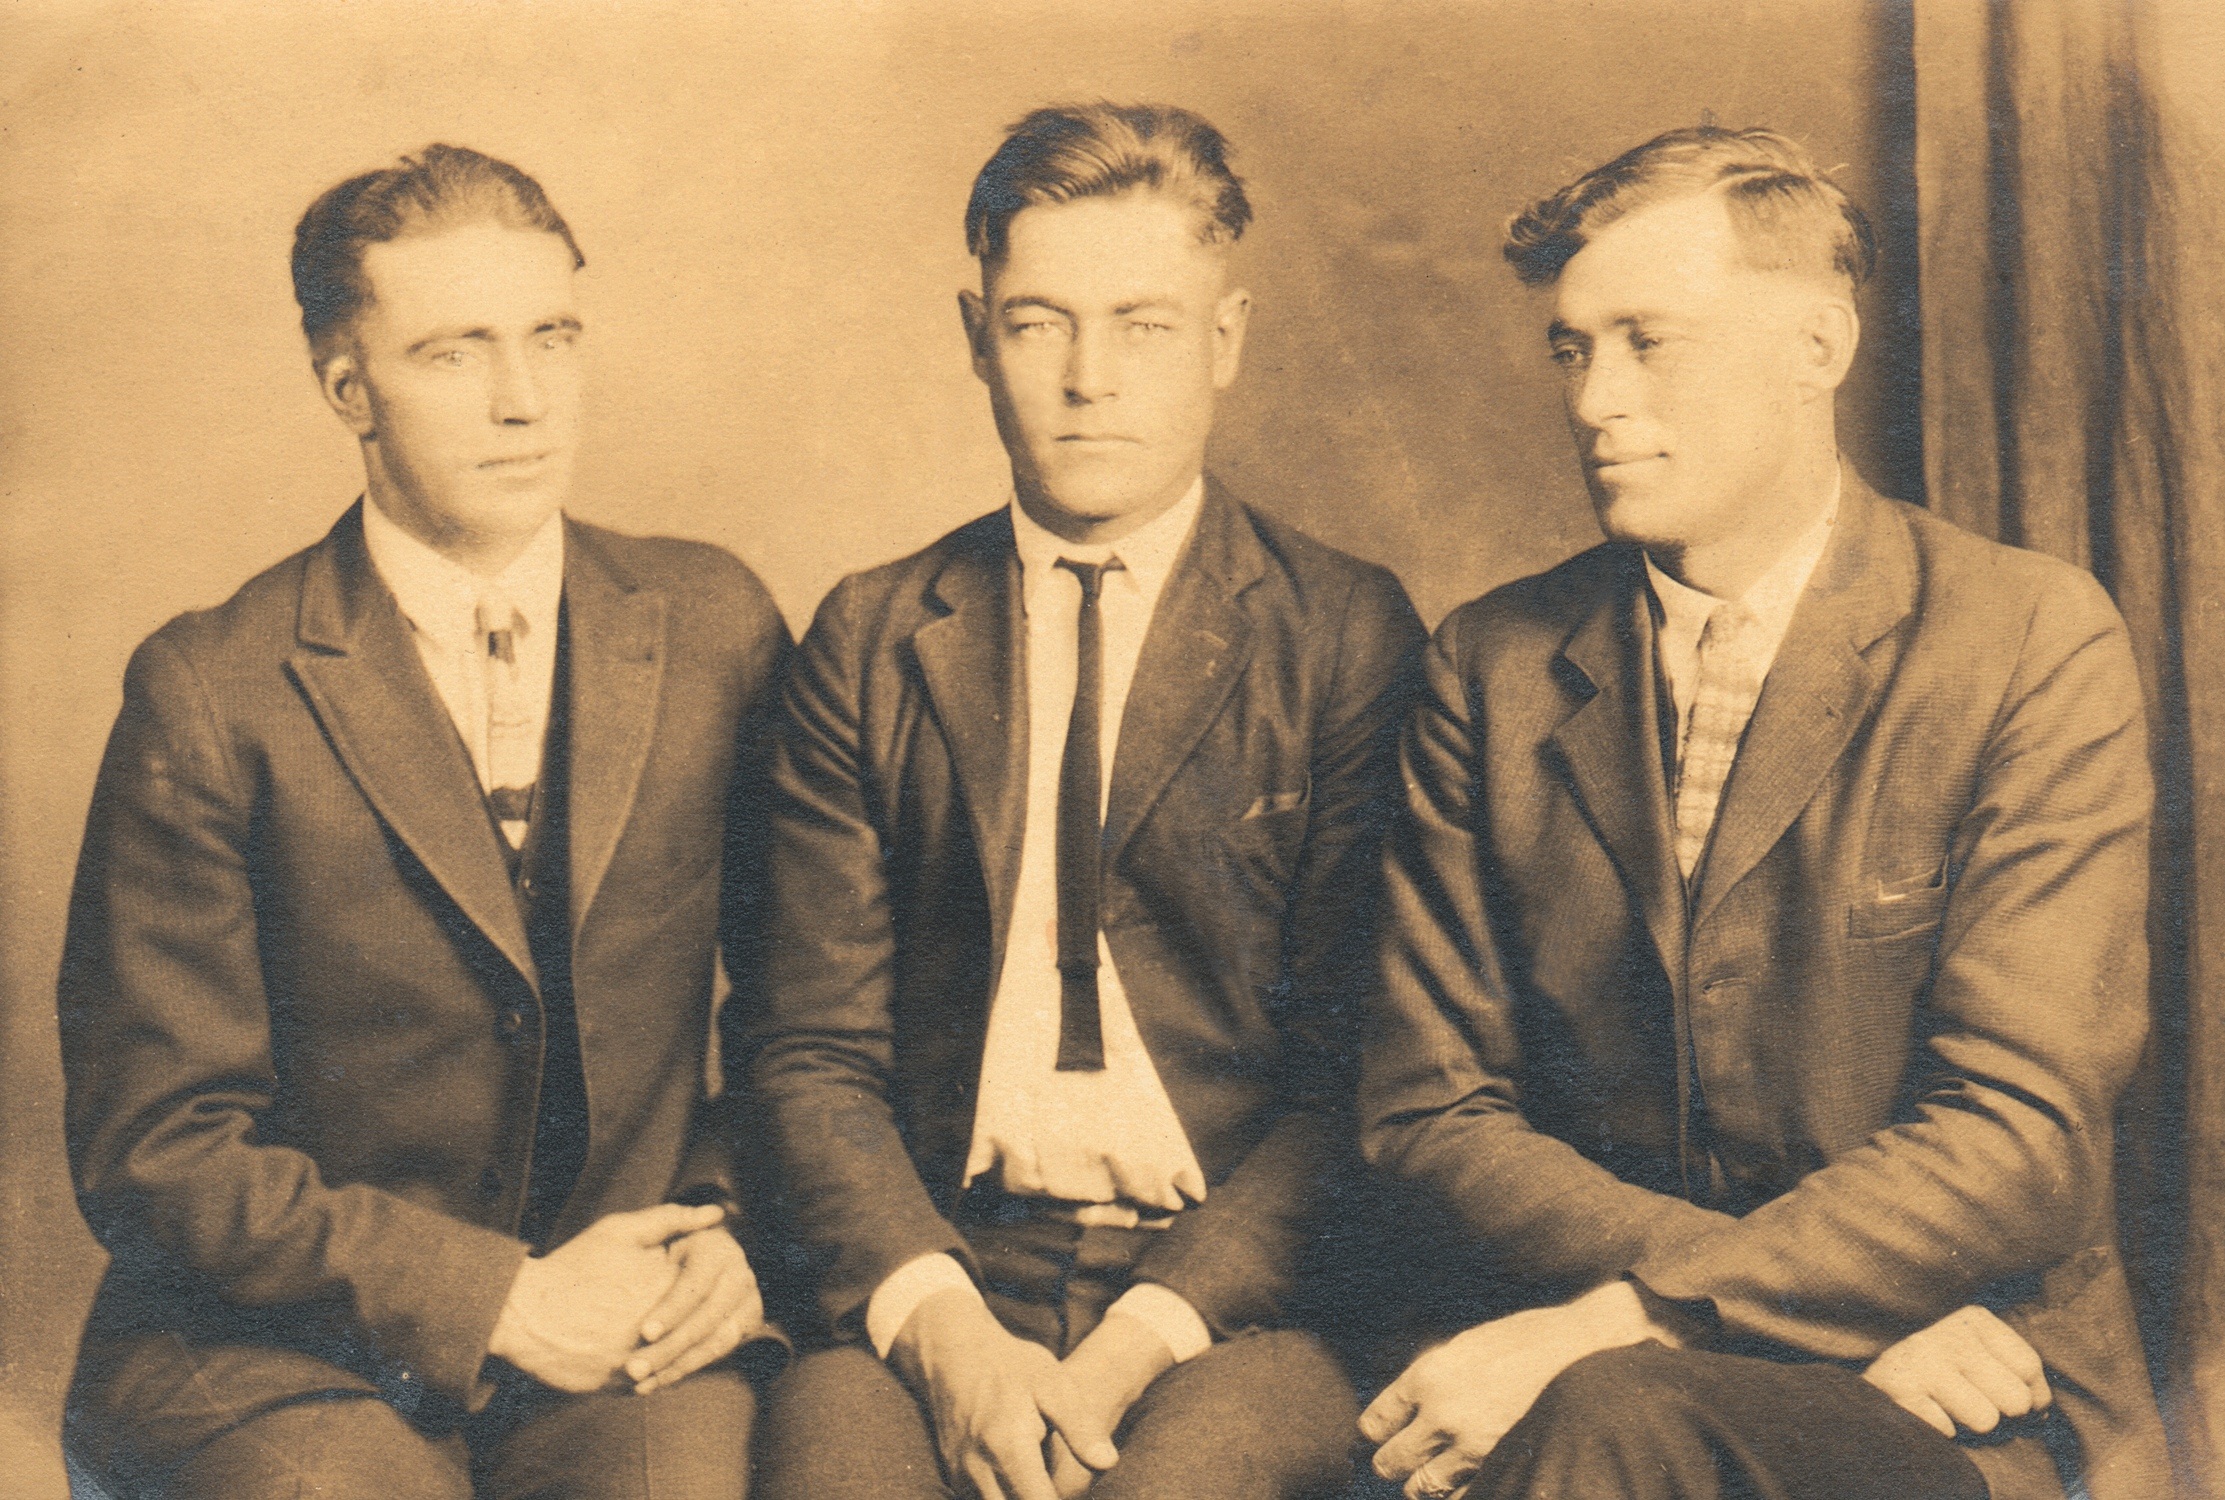
man, person, people, vintage, male, portrait, family, men, gentleman, photograph, old photos